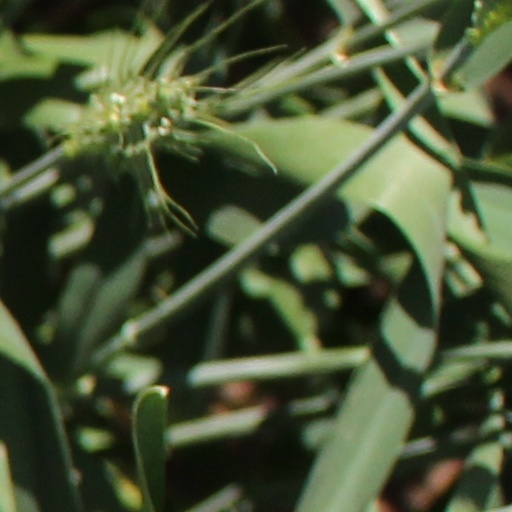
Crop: wheat